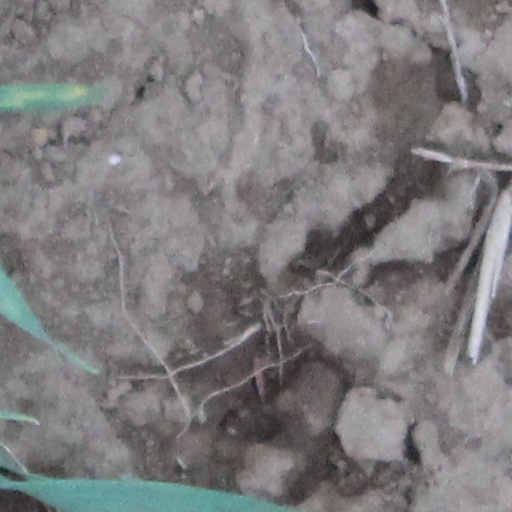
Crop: wheat